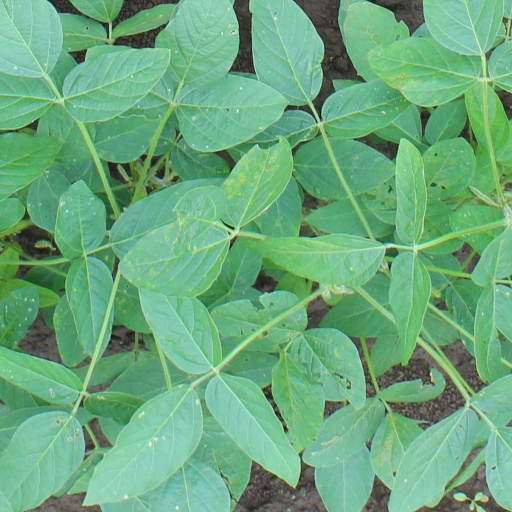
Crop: soybean